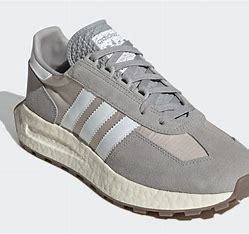
Brand: Adidas
Model: Retropy E5